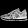
Label: Sneaker